Plan Z

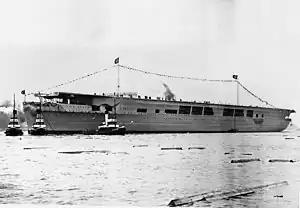
"Graf Zeppelin" at her launching

The postwar German navy was conflicted over what direction future construction should take. In September 1920, "Konteradmiral" (Rear Admiral) William Michaelis issued a memorandum laying out the goals of the new "Reichsmarine"; these goals emphasized coastal defense rather than significant expansion. The German Army viewed Poland as the primary future enemy, and the Navy assumed that in a conflict with Poland, France would support Poland. Thus, the French Navy would be the most likely opponent for the "Reichsmarine"; Britain was expected to remain neutral in such a conflict. The construction of warships through the mid-1930s was primarily directed against the perceived French threat. Any hypothetical U-boats would generally support the main fleet rather than embark on a commerce-raiding campaign, and any raiding would be done strictly according to cruiser rules. This view remained the established orthodoxy until the mid-1930s, when then-"Kapitän zur See" (Captain at Sea) Karl Dönitz came to command the U-boat arm. Dönitz advocated a return to unrestricted submarine warfare and the adoption of wolfpack tactics to overwhelm convoy defenses.